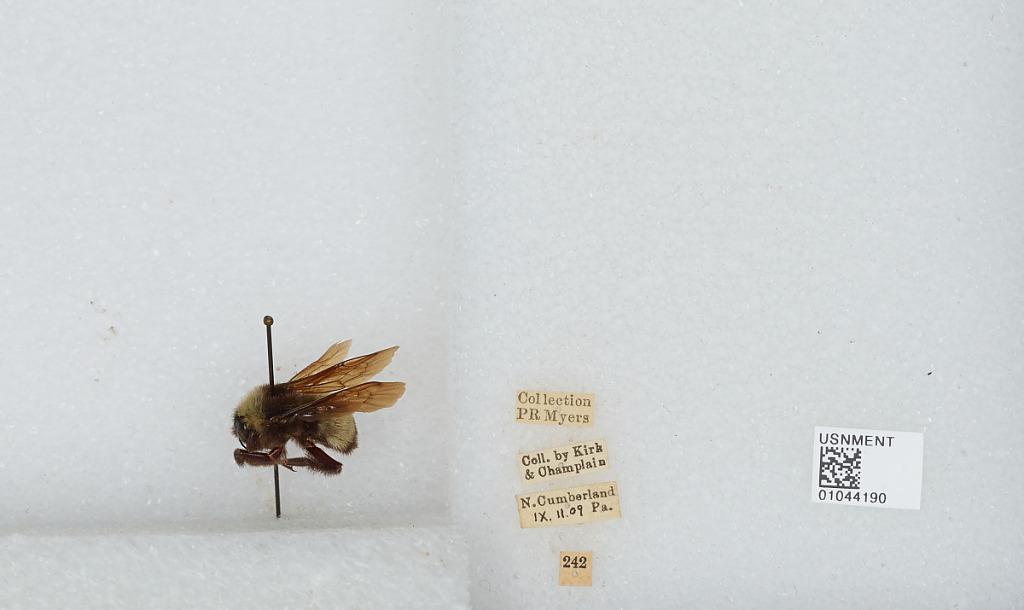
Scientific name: Bombus sp.
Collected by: Kirk & Champlain
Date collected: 1909-9-11
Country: United States
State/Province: Pennsylvania
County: Cumberland
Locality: New Cumberland
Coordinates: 40.2292, -76.8739